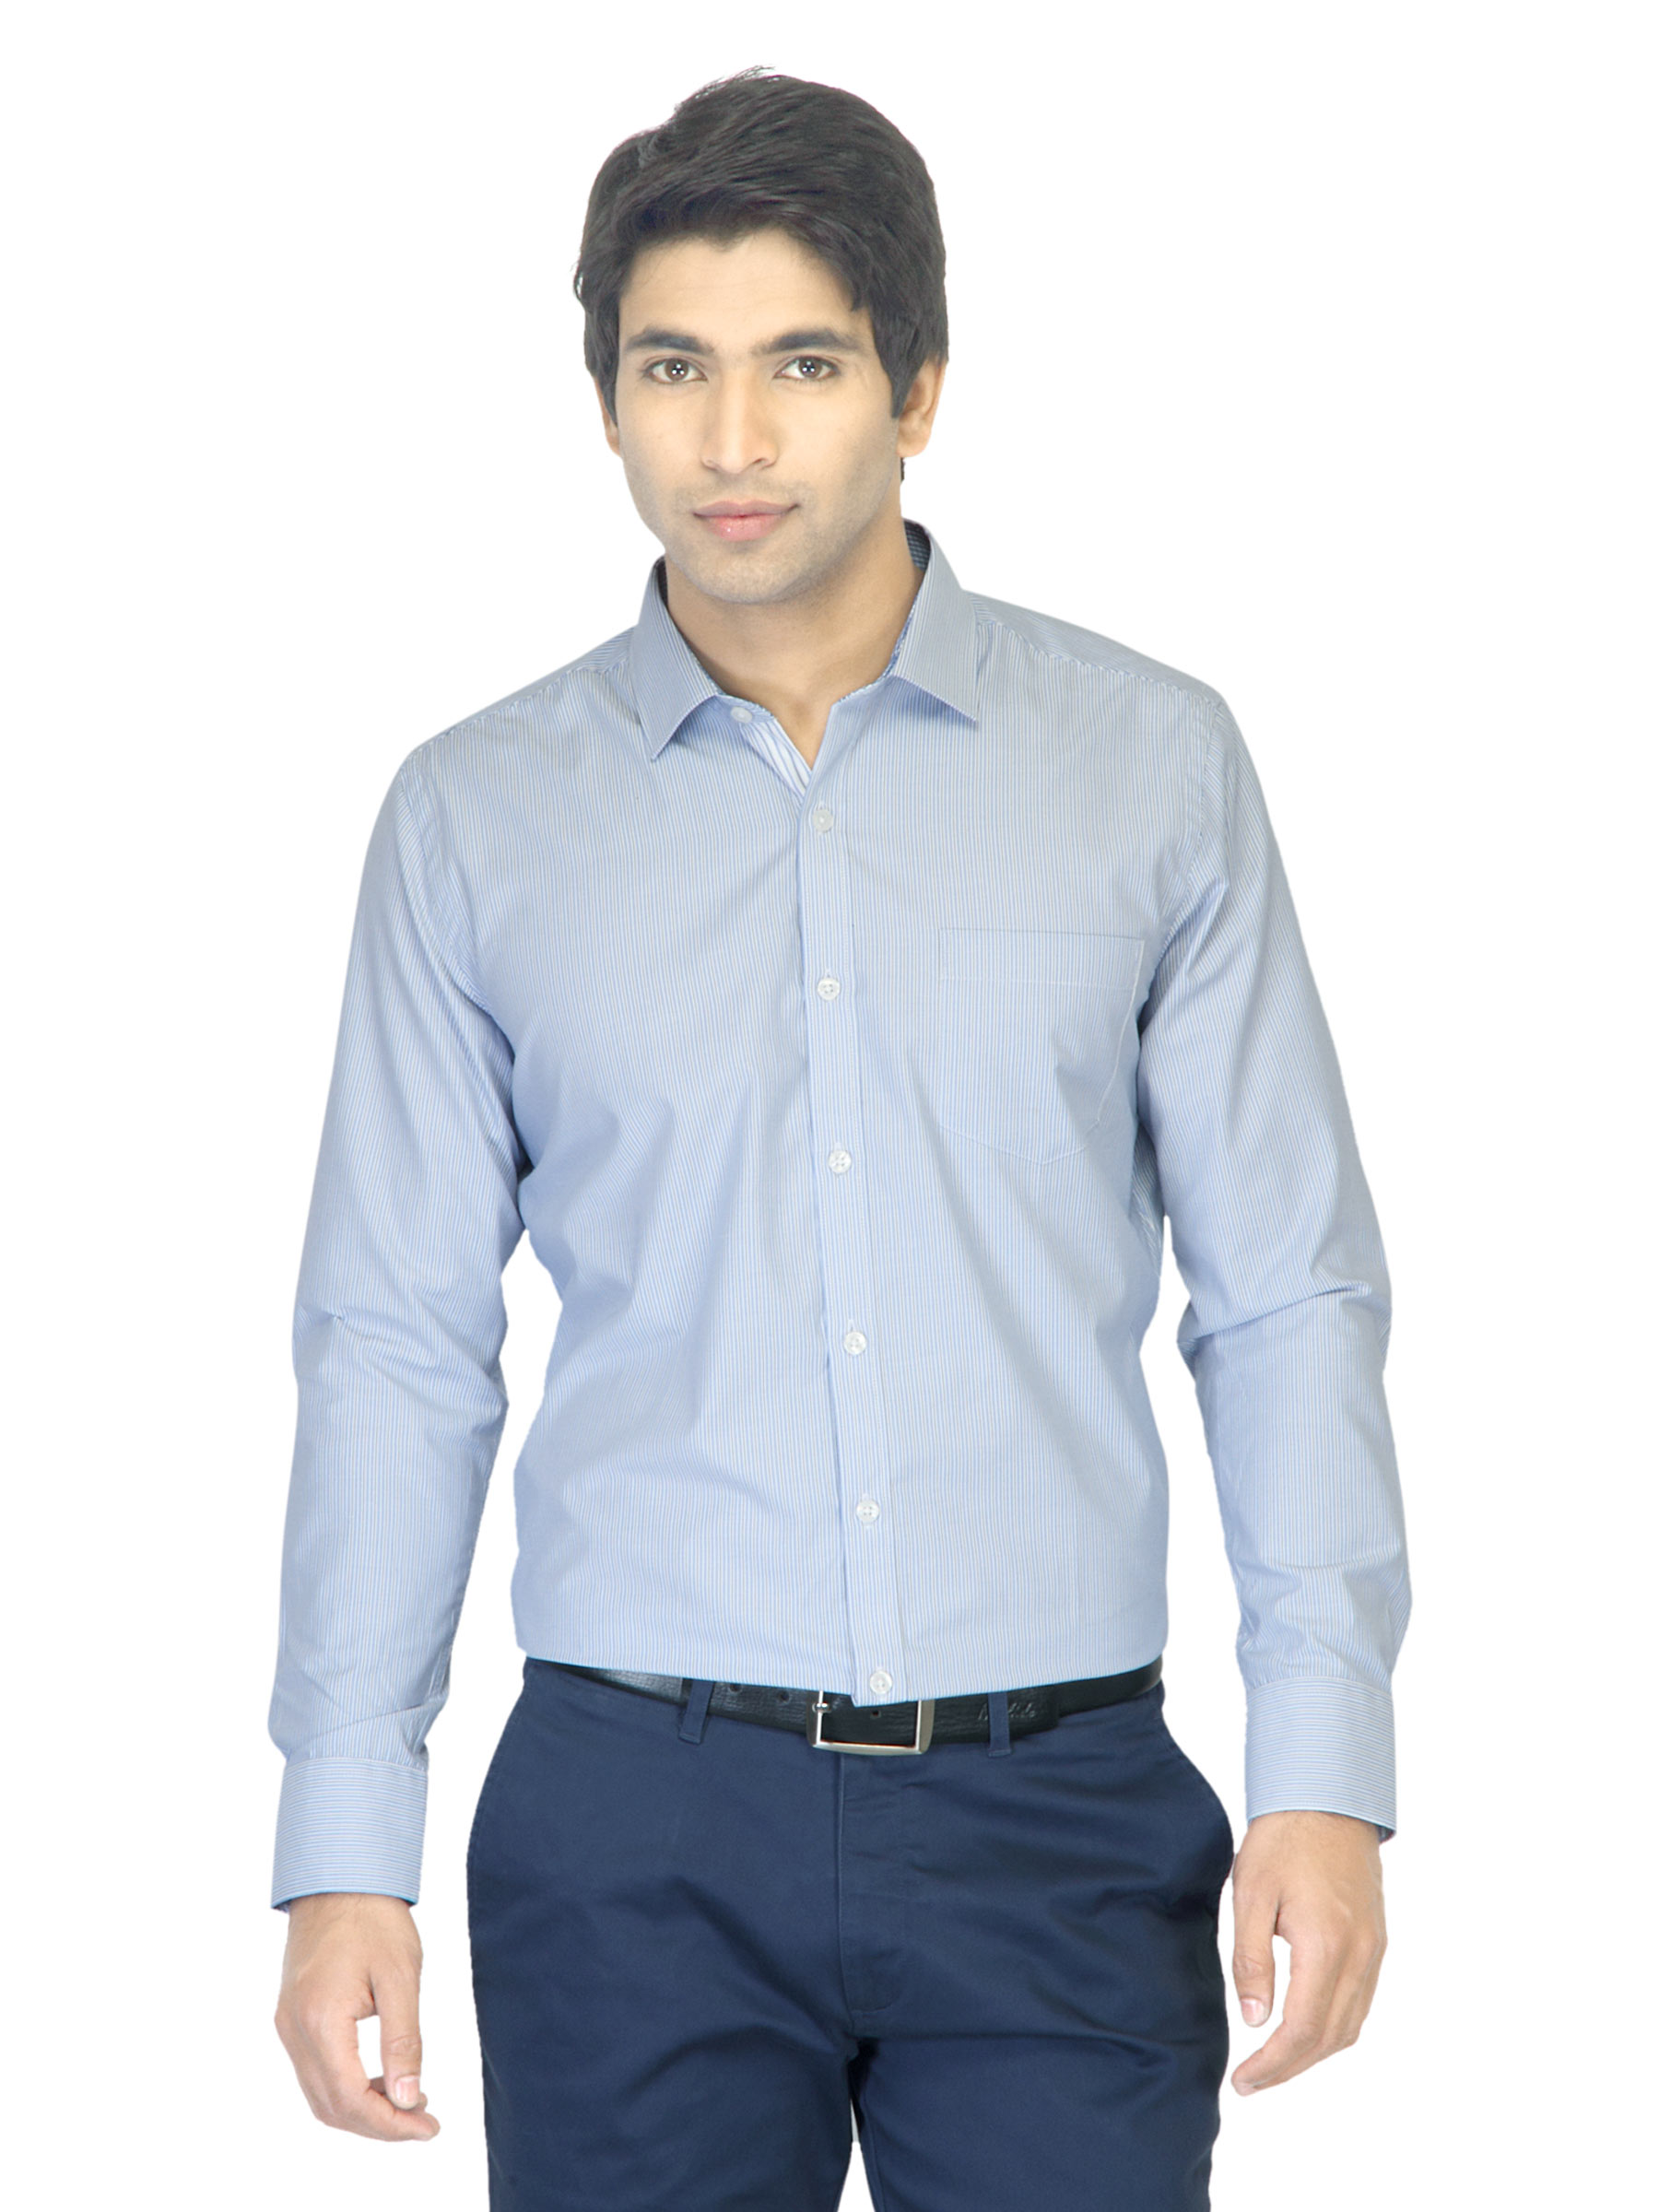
John Miller Men Striped Blue Shirt
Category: Apparel / Topwear / Shirts
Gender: Men
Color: Blue
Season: Summer 2012
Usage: Formal